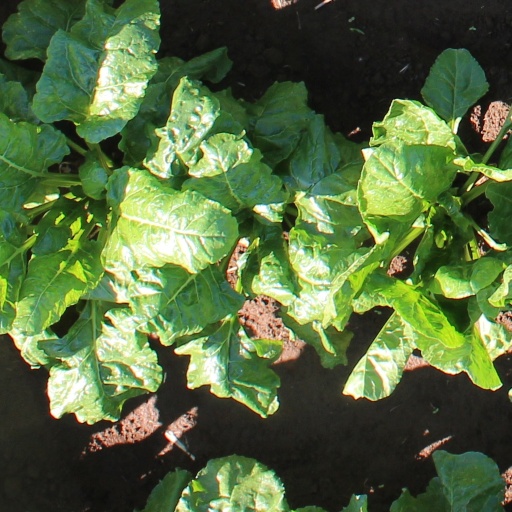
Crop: sugar beet